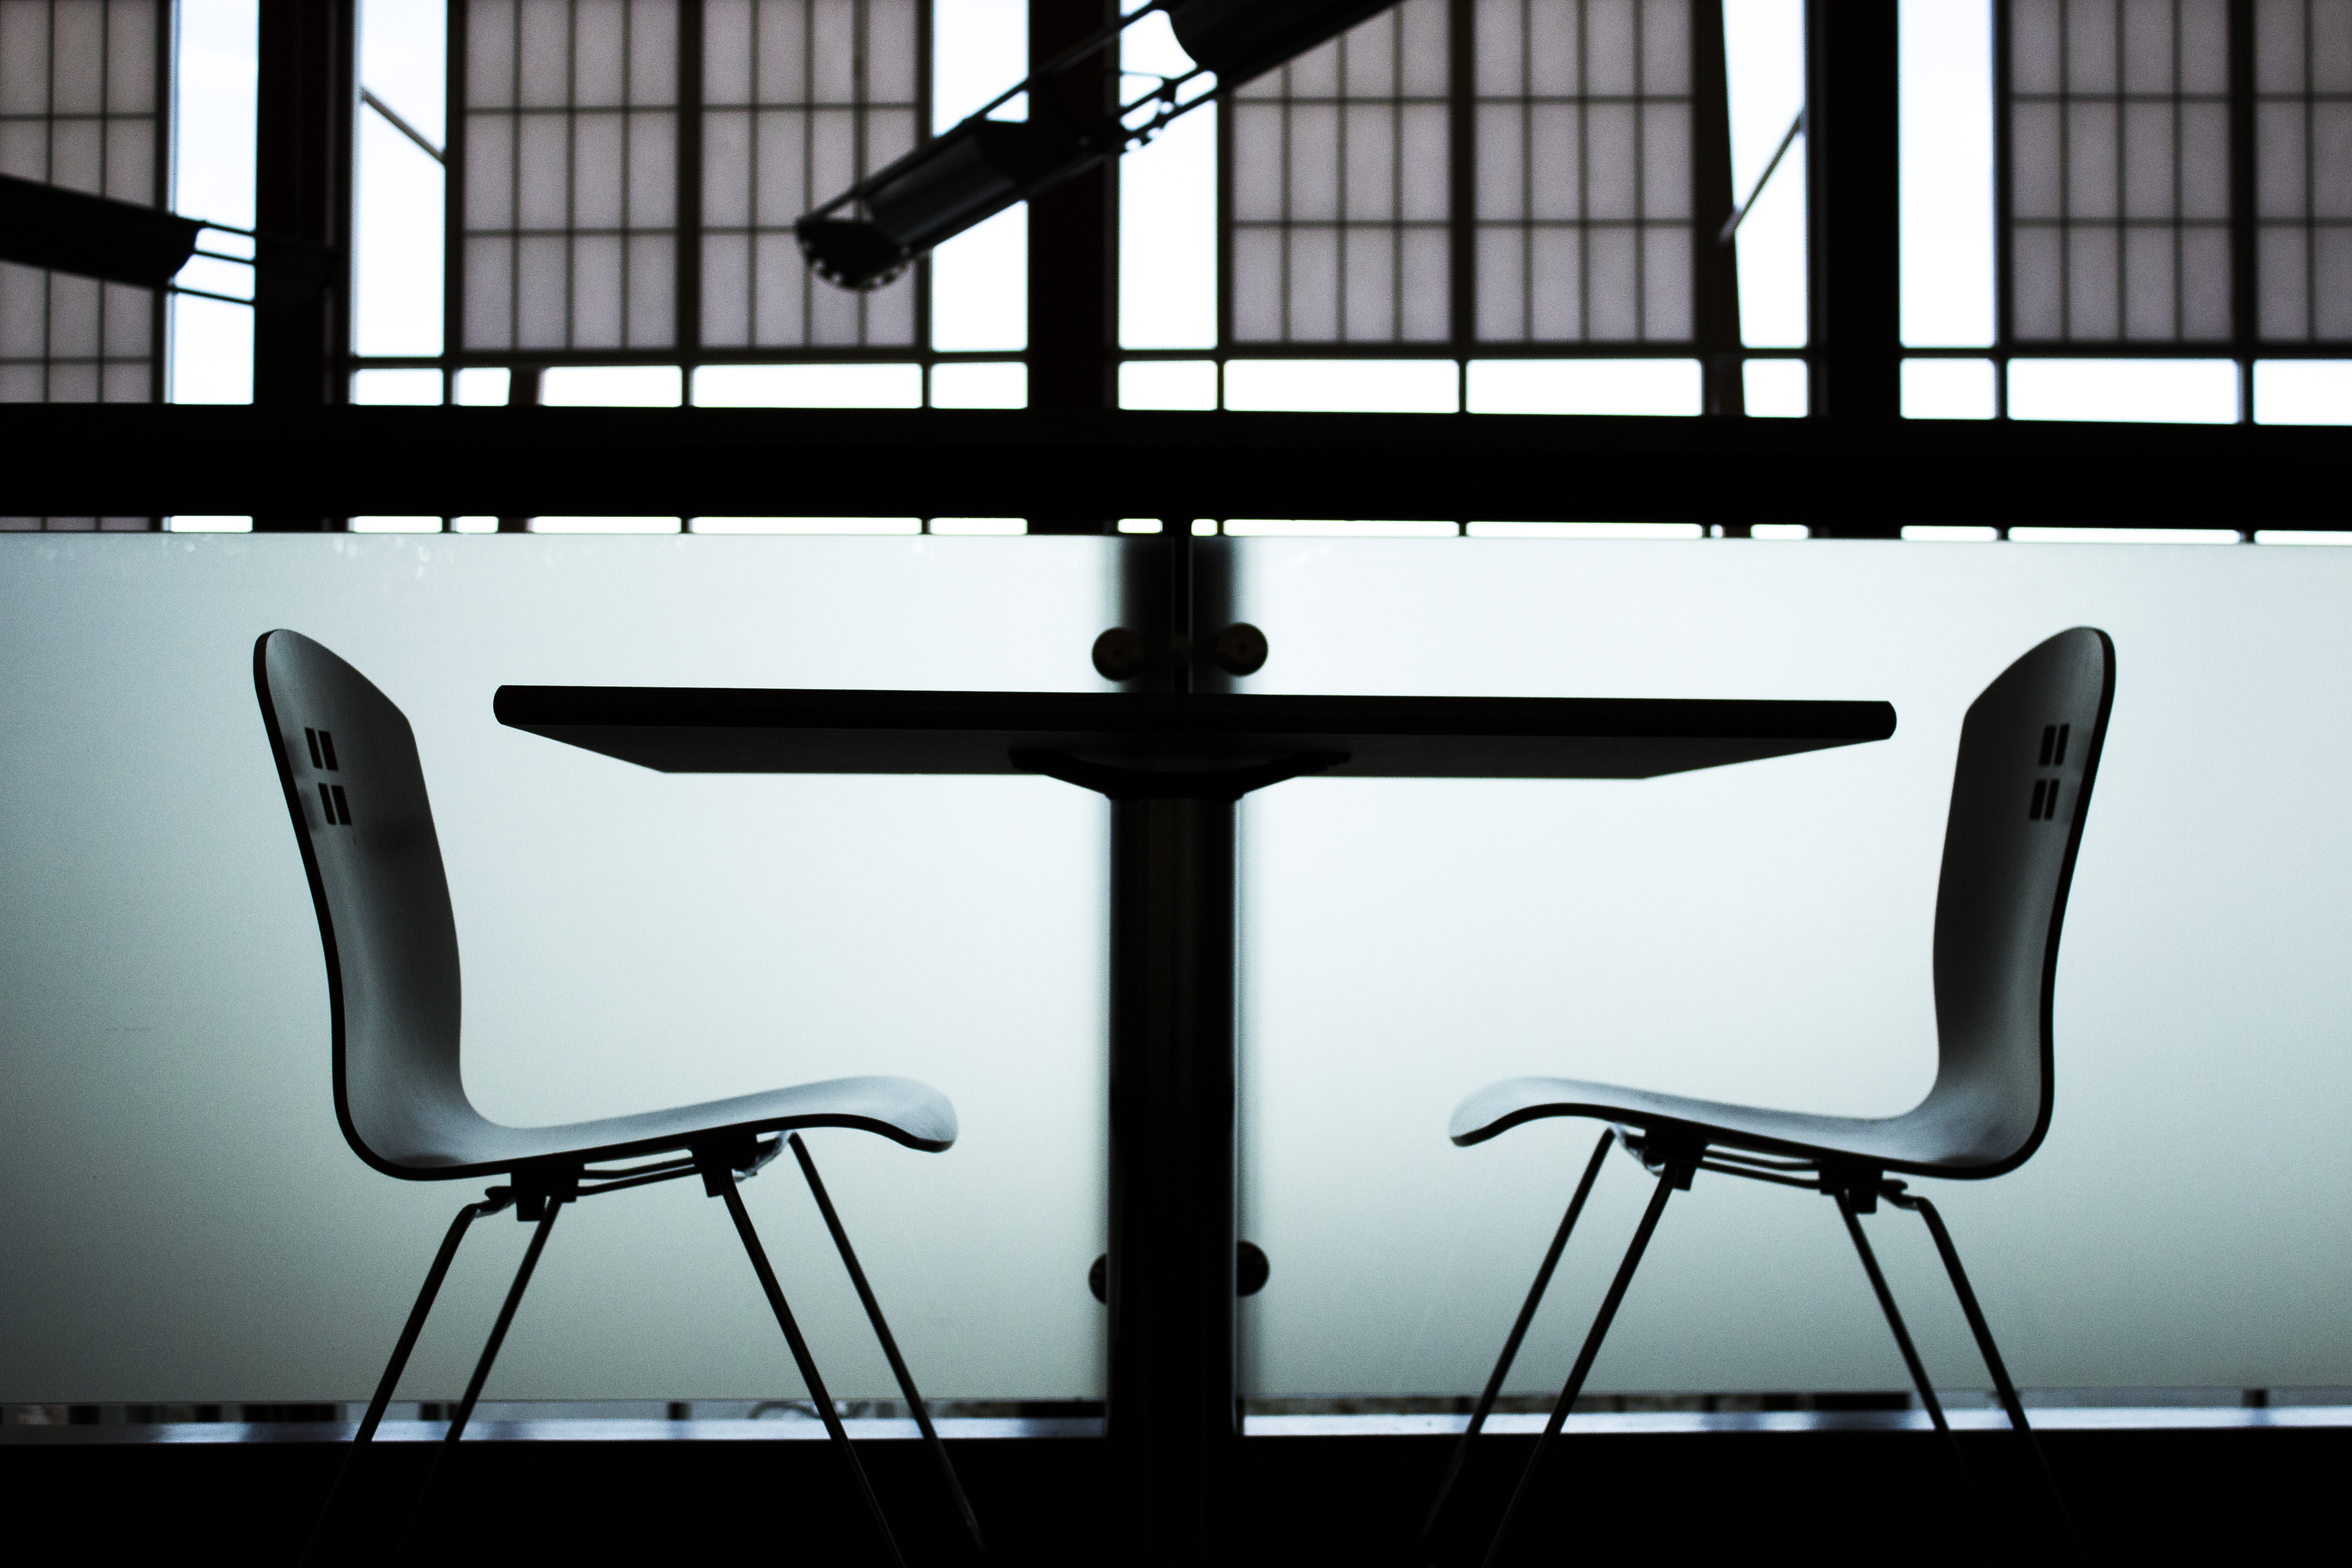
table, silhouette, black and white, chair, seat, window, glass, steel, line, sitting, black, furniture, room, monochrome, modern, interior design, chairs, indoors, design, symmetry, shape, frosted glass, monochrome photography